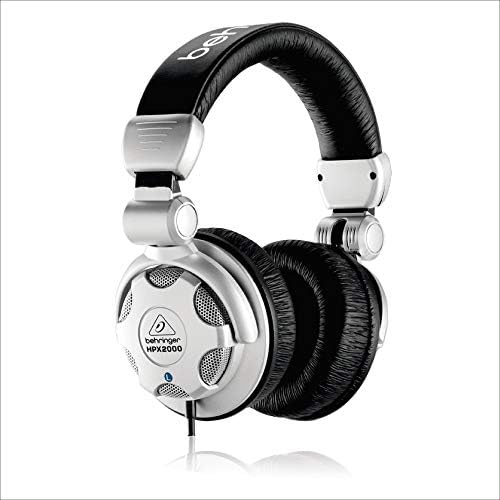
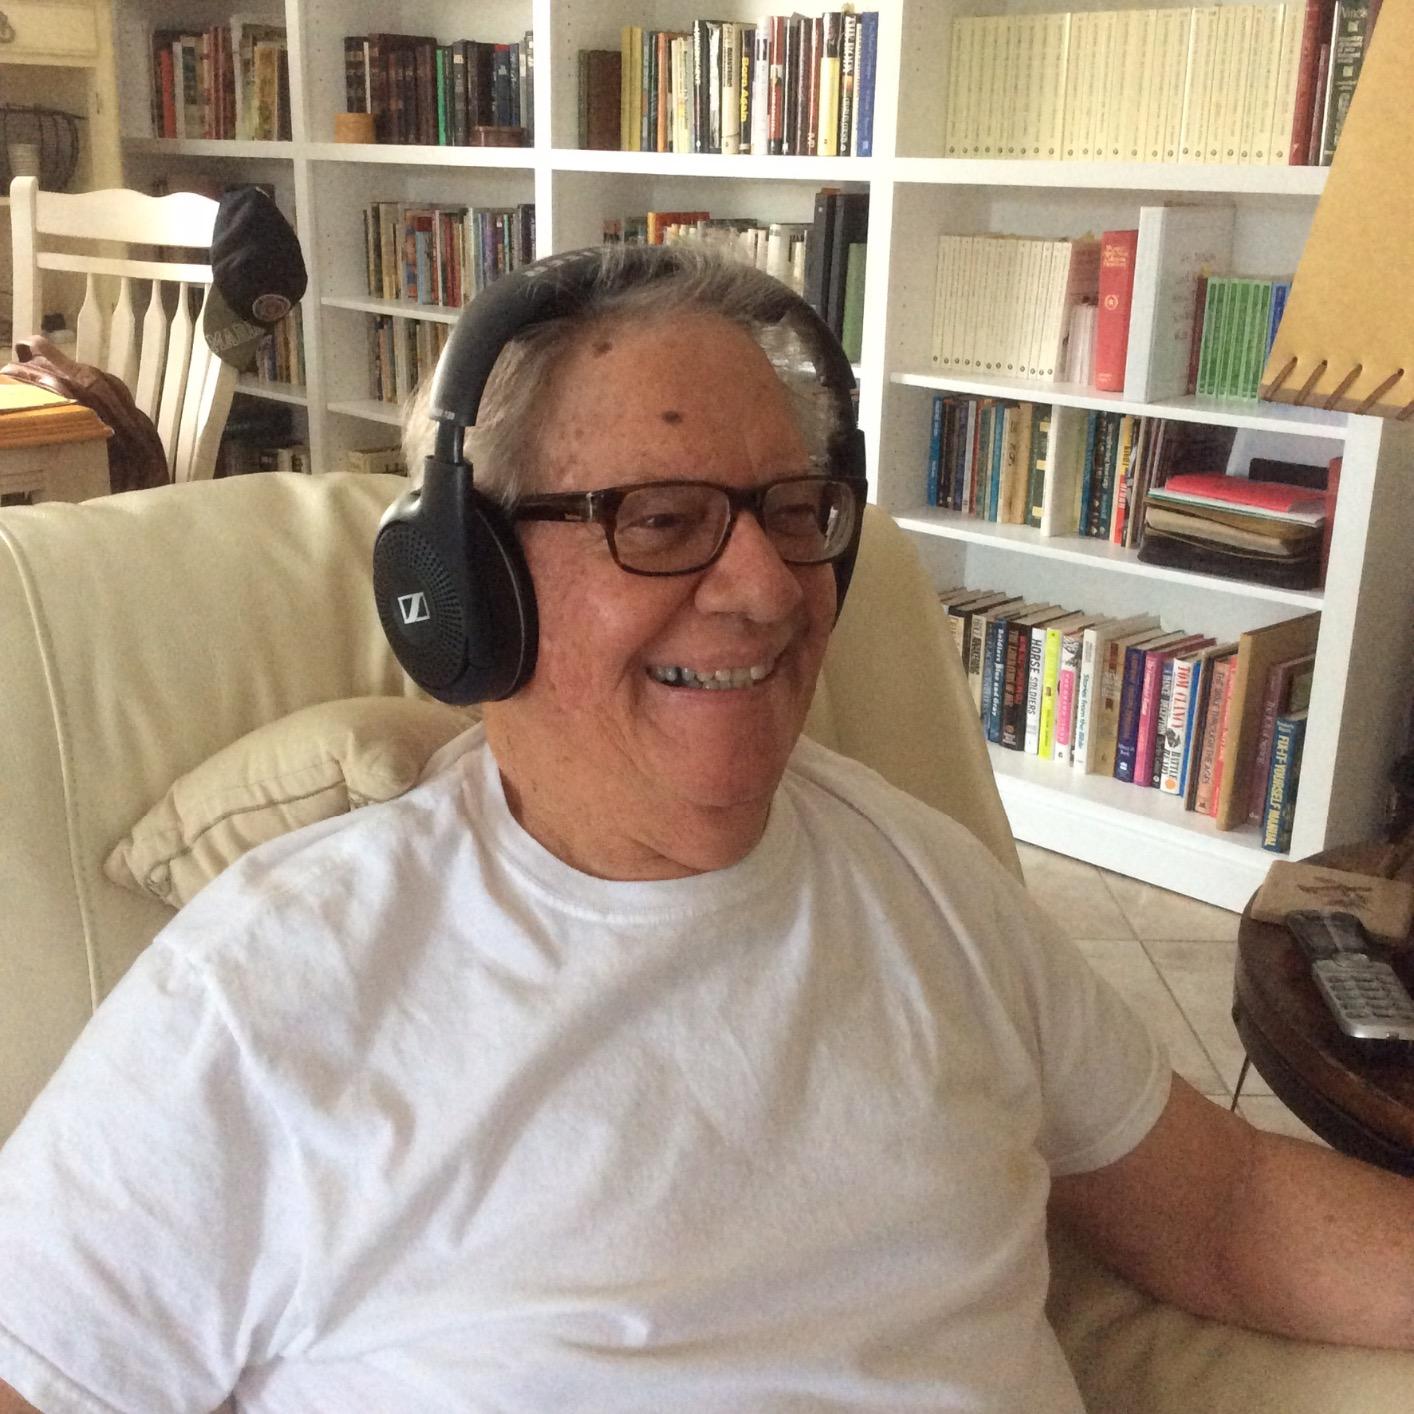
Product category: headphones
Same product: no